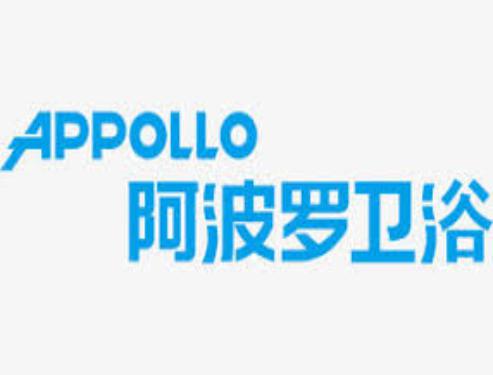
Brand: apollo
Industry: Others